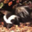
Label: skunk